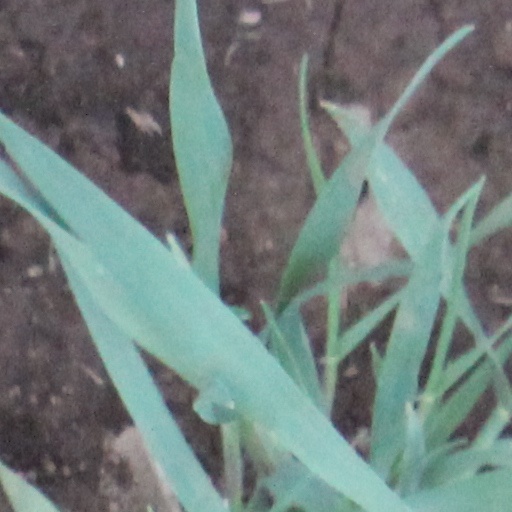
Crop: wheat